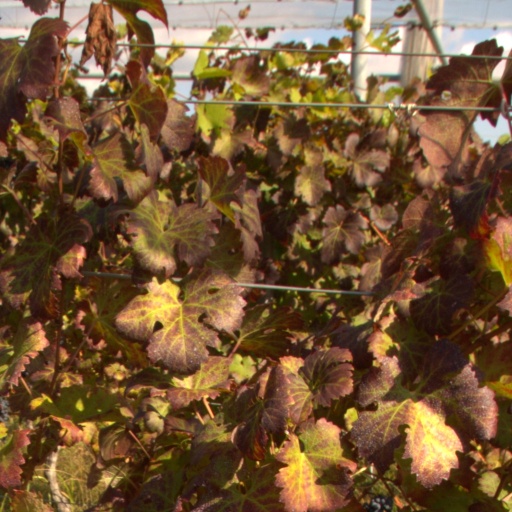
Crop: grape